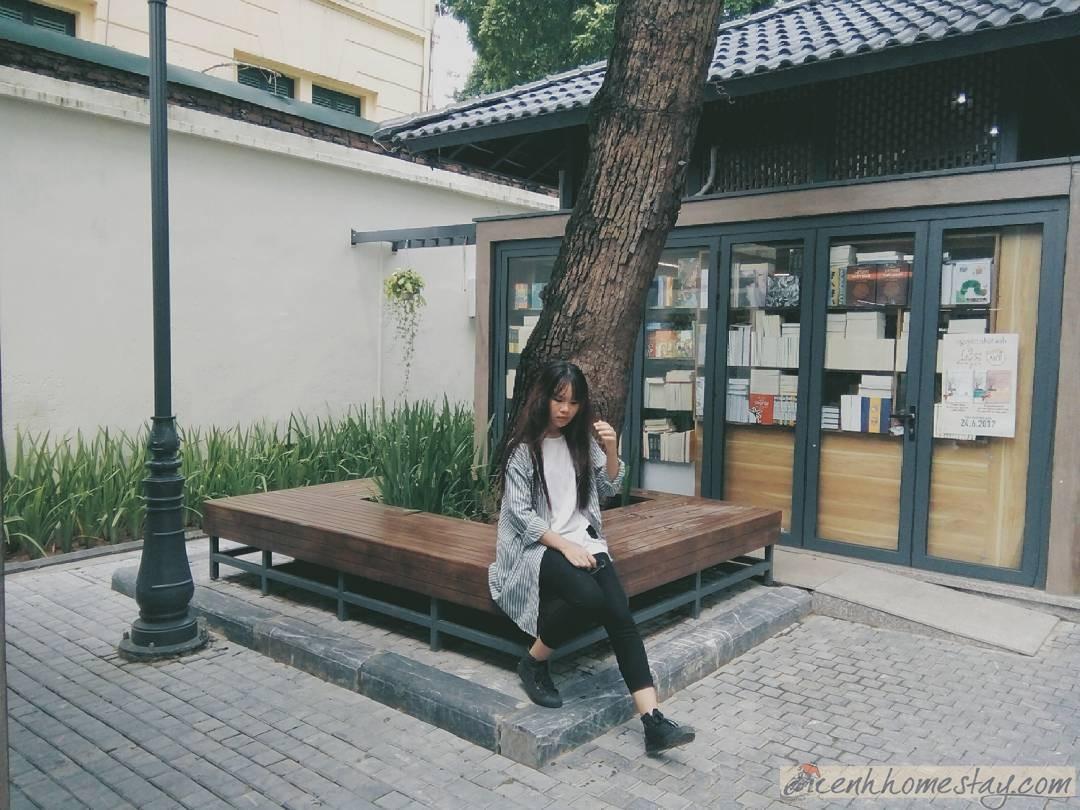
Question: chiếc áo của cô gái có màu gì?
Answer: chiếc áo có màu trắng